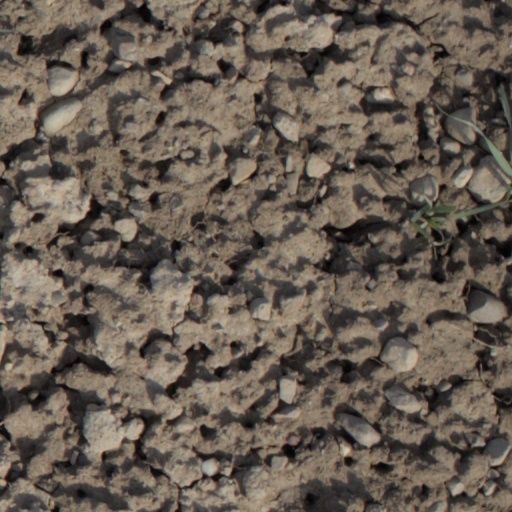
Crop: wheat